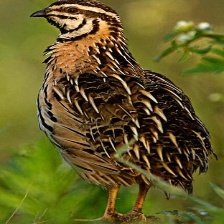
Species: HARLEQUIN QUAIL
Scientific name: COTURNIX DELEGORGUEI
ImageNet parent category: quail